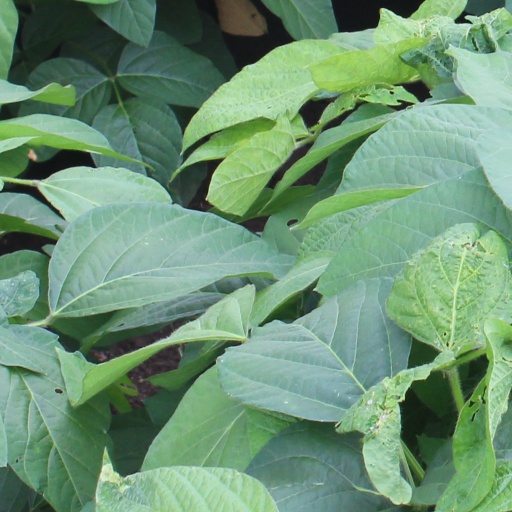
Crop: soybean